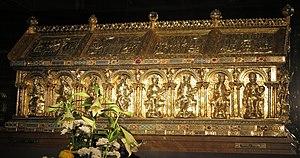
Le côté gauche du châsse de Charlemagne